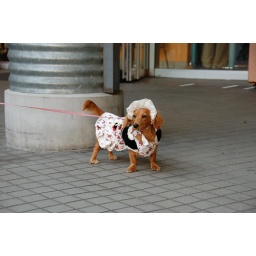
Lots of dogs in dress in the city